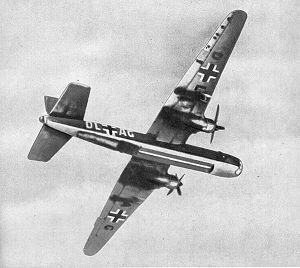
Le ministère de l'Air allemande - le Reichsluftfahrtministerium - avait un système de désignation des aéronefs qui était une tentative de la bureaucratie du Troisième Reich pour normaliser et produire un identifiant pour chaque type d'aéronef fabriqués en Allemagne. Il a été en usage de 1933 à 1945 bien que de nombreux avions sortis avant 1933 aient été inclus. Le système de désignation a subi des changements au fil des ans. Il couvrait non seulement les avions de la Luftwaffe, mais aussi les avions civils et des avions de sport.